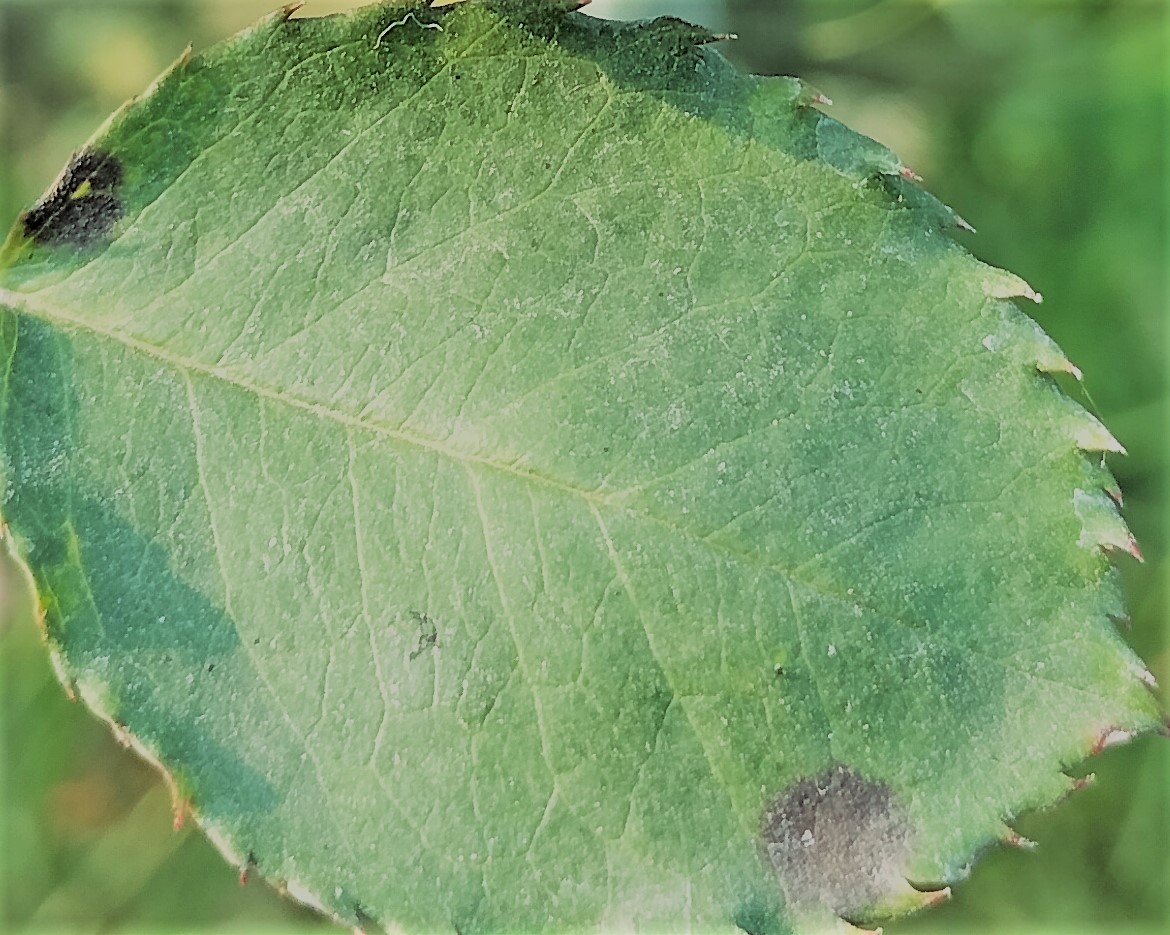
Label: Black Spot